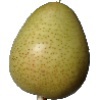
Label: Pear 1